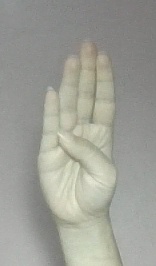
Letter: kaaf